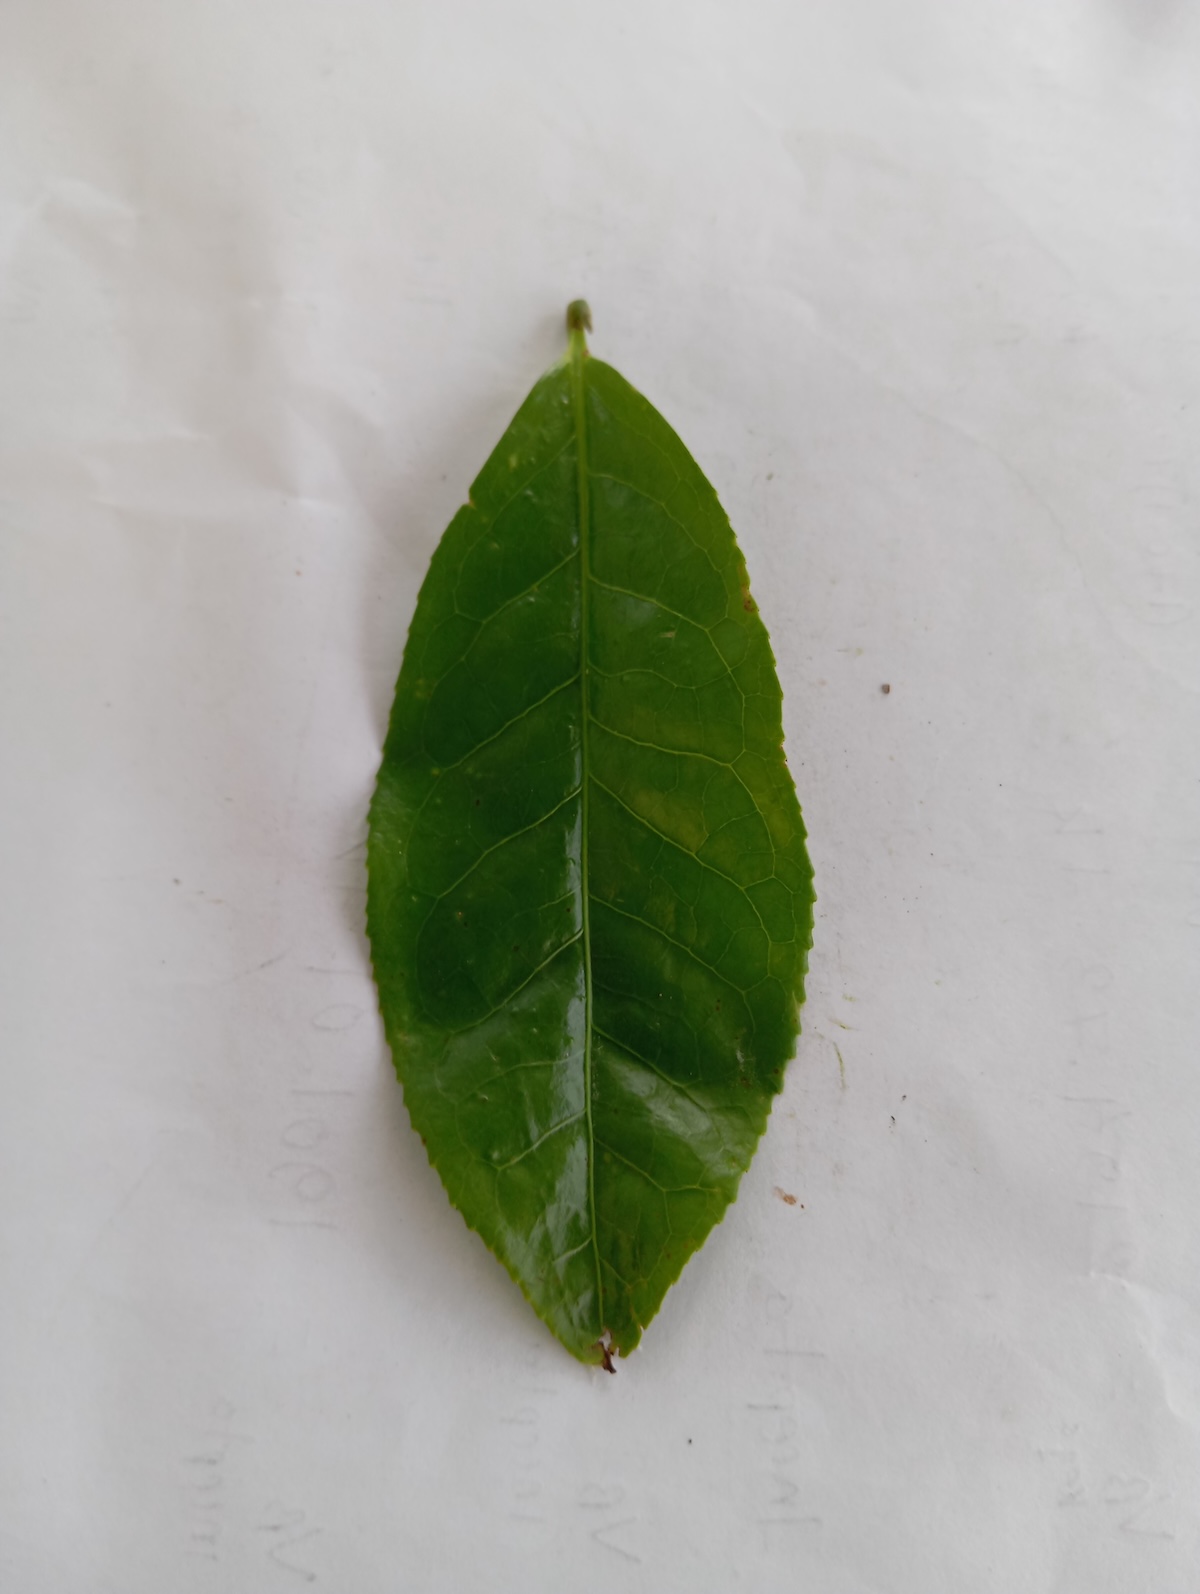
Label: Healthy leaf